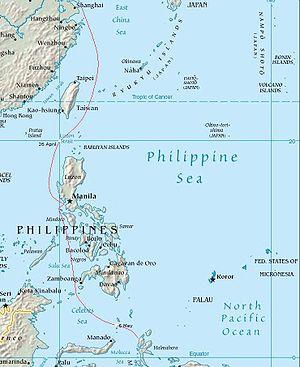
Le convoi Take Ichi était un convoi militaire japonais de la Seconde Guerre mondiale.